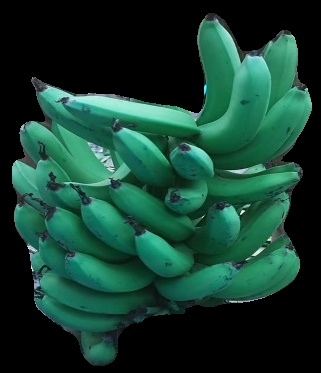
Variety: pachbale
Grade: grade3